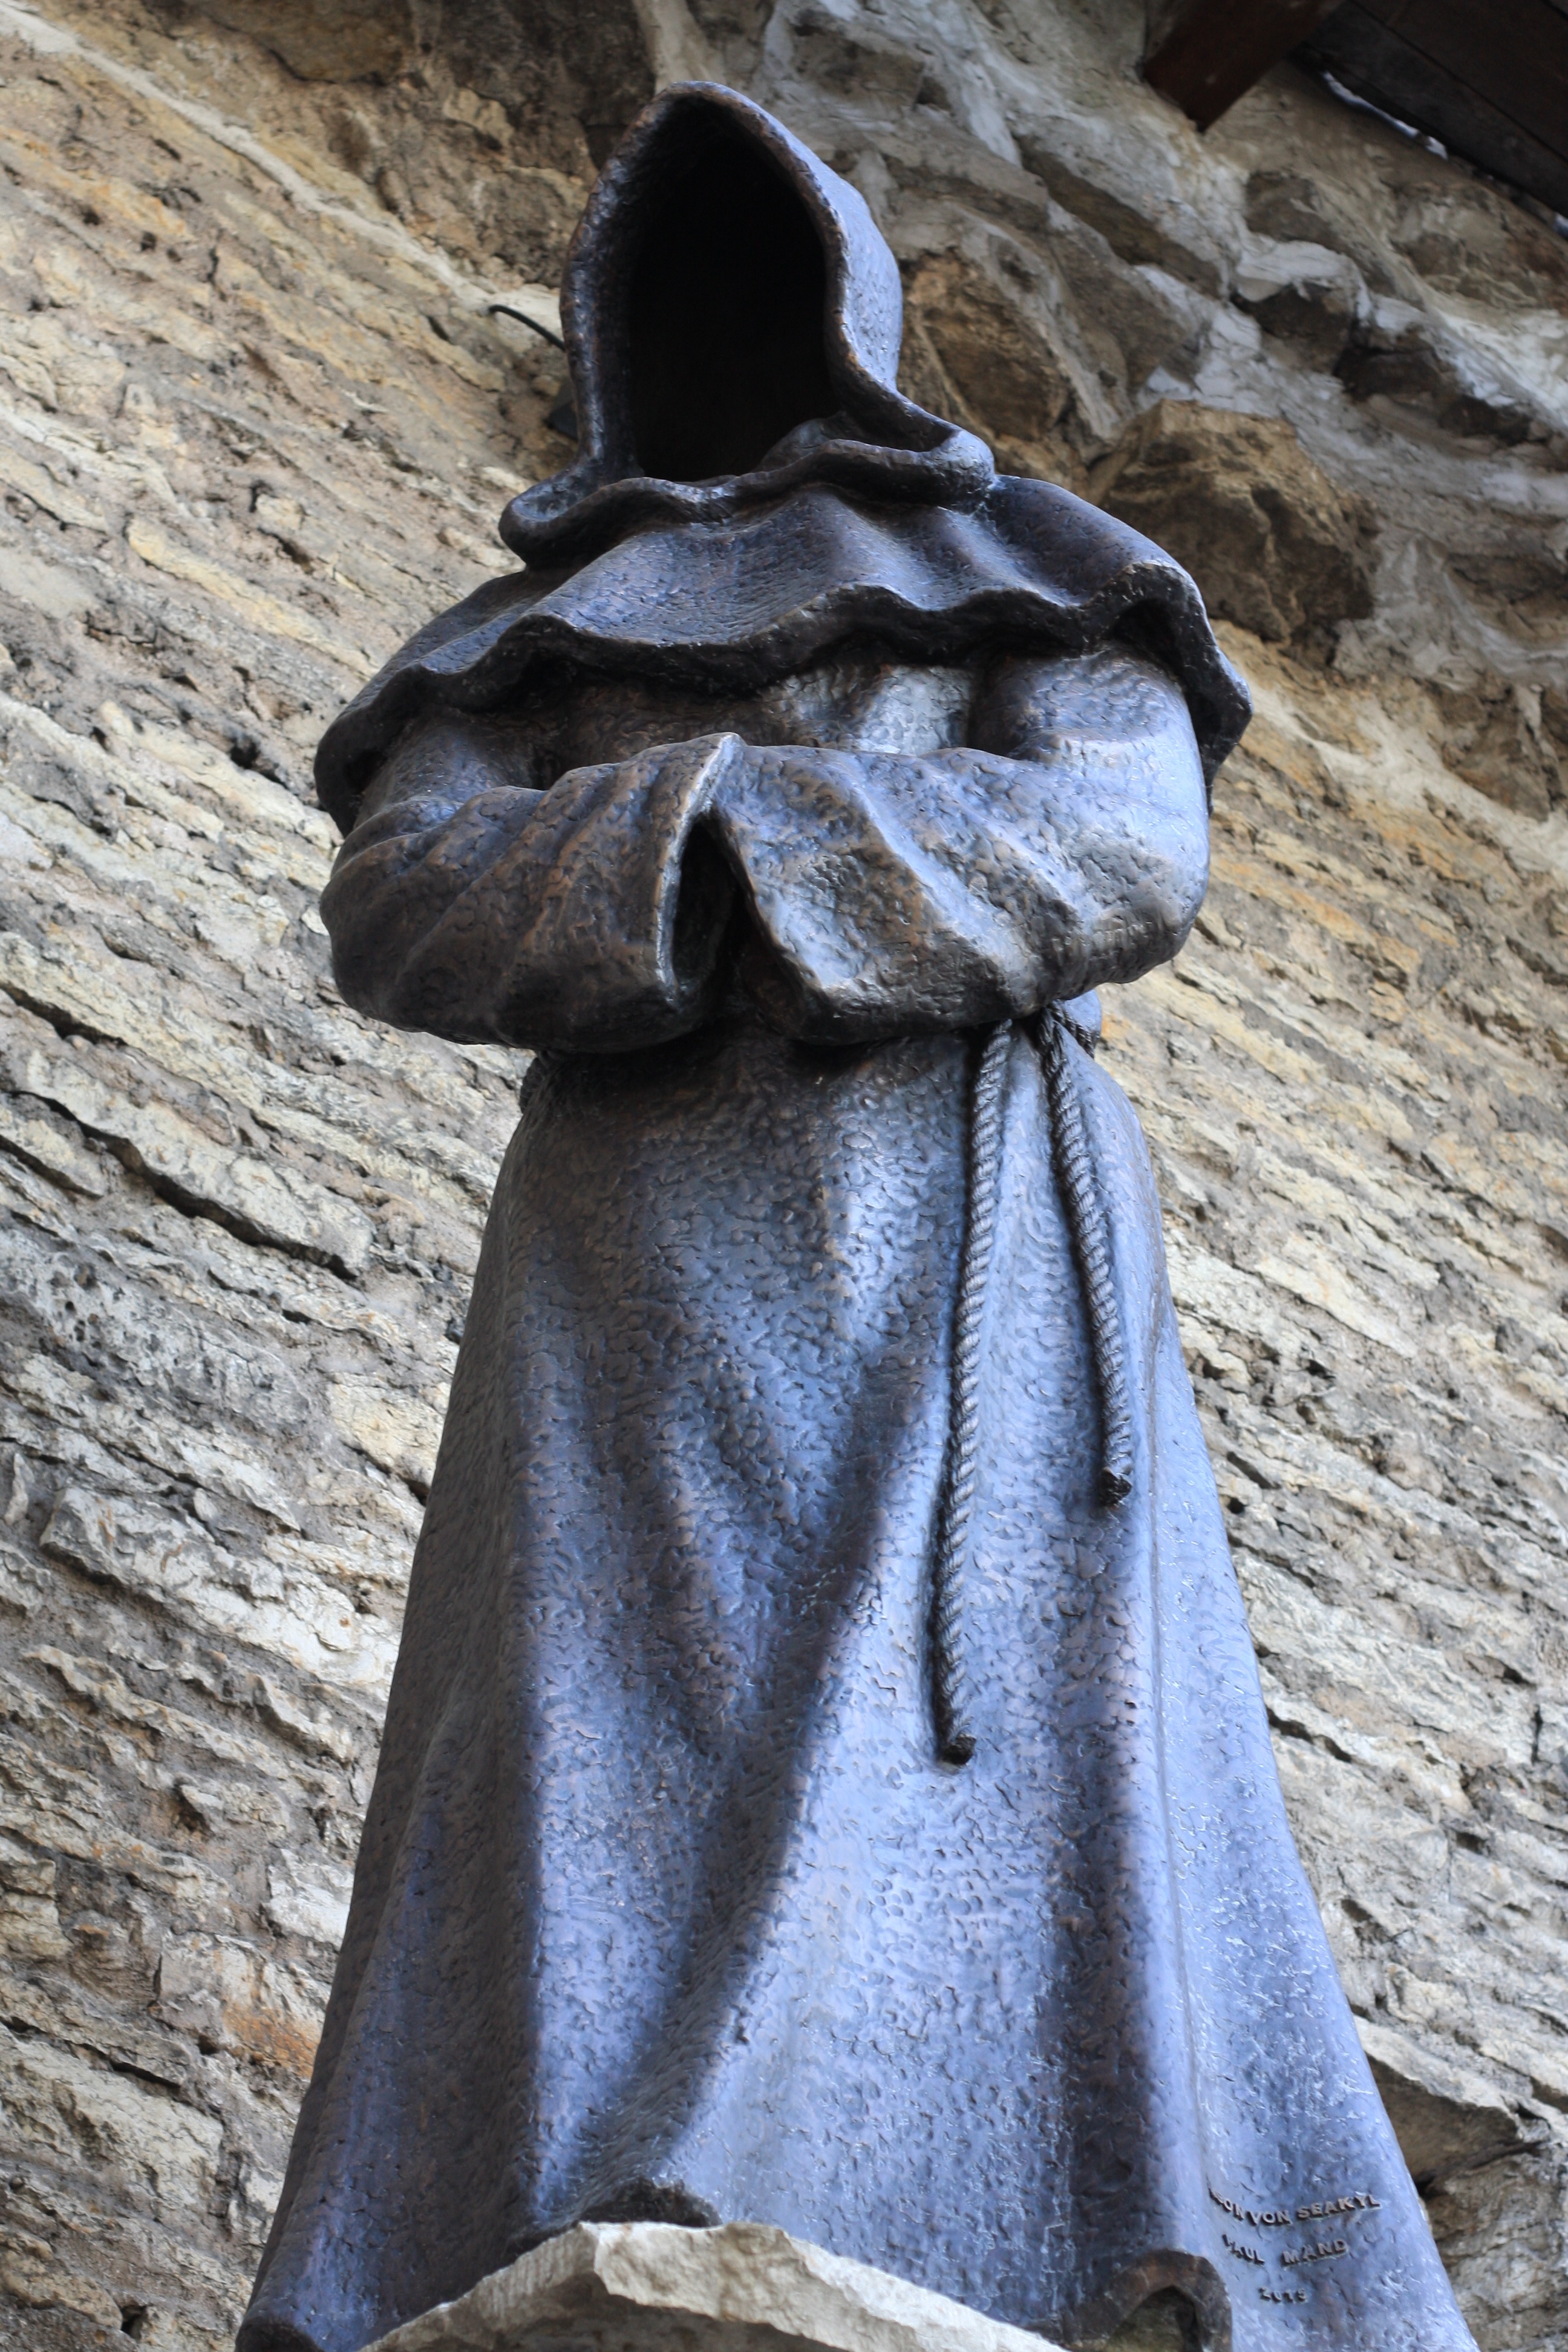
outdoor, rock, winter, monument, travel, statue, fur, spring, monk, buddhism, religion, landmark, blue, clothing, spiritual, textile, sculpture, art, dress, figure, temple, culture, traditional